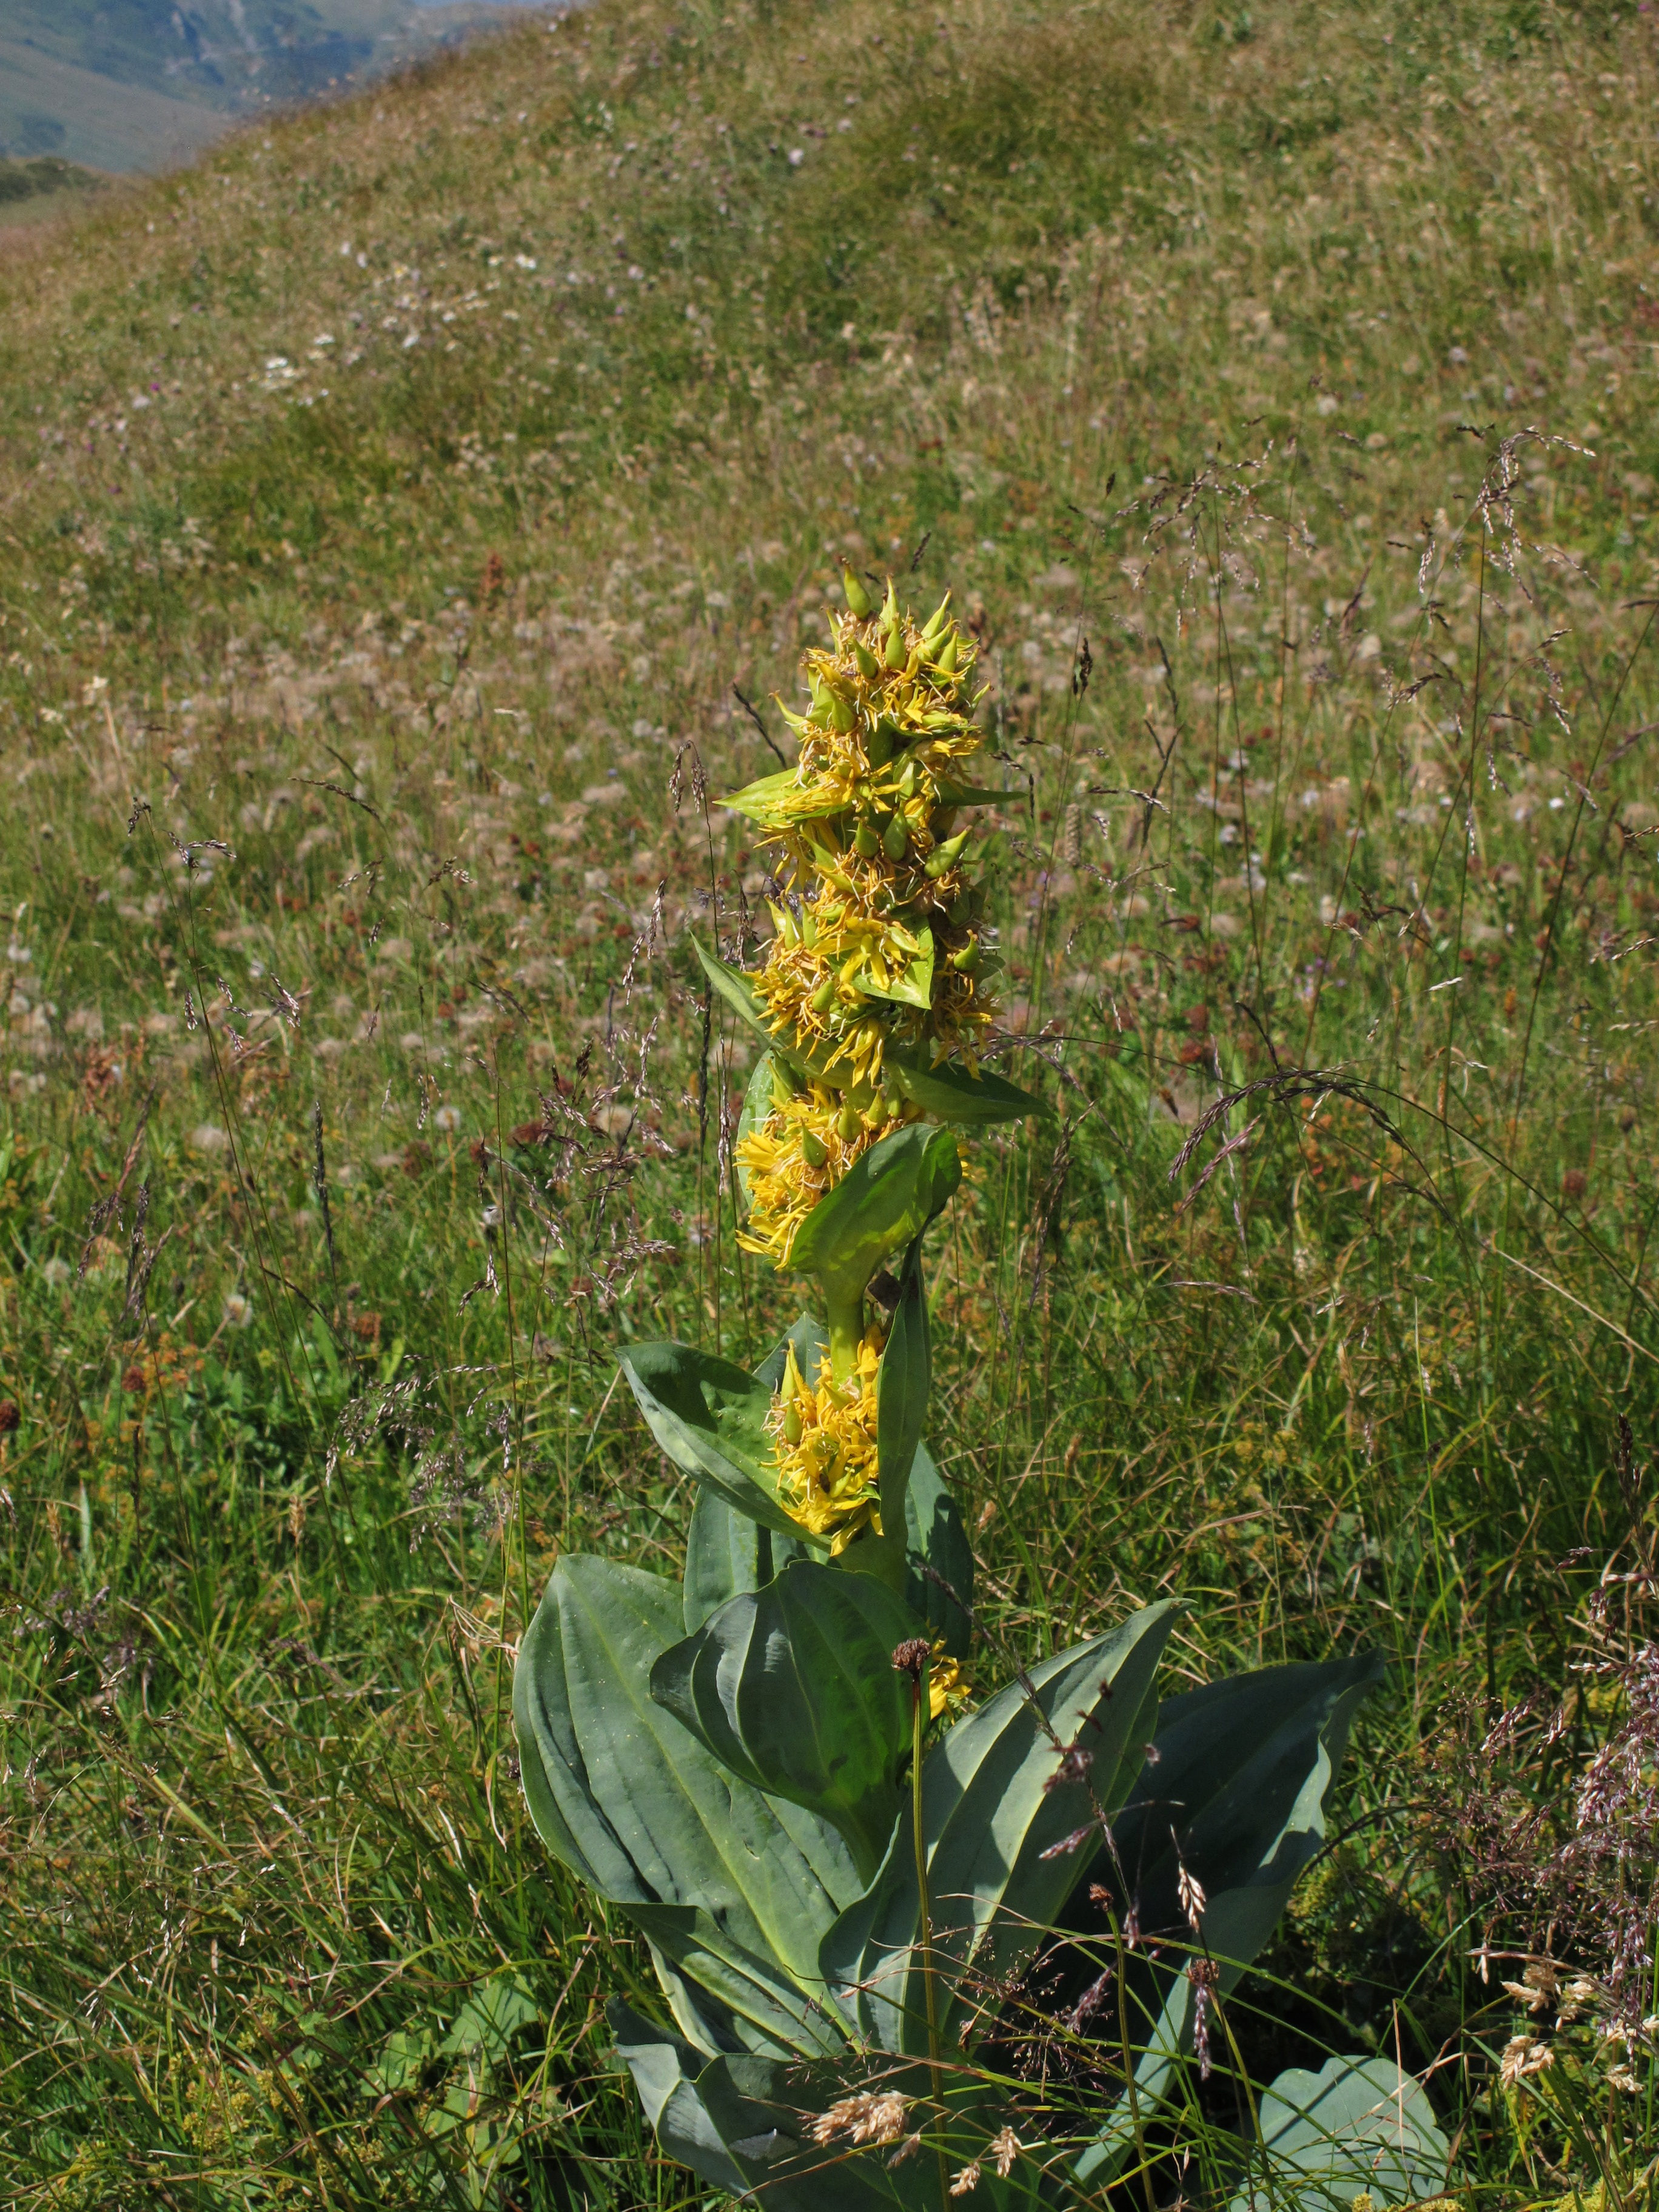
mountain, plant, meadow, prairie, flower, drink, botany, yellow, flora, wildflower, alps, shrub, liqueur, massif central, bitter, aromatic, gentian, medicinal, flowering plant, gentiana lutea, land plant